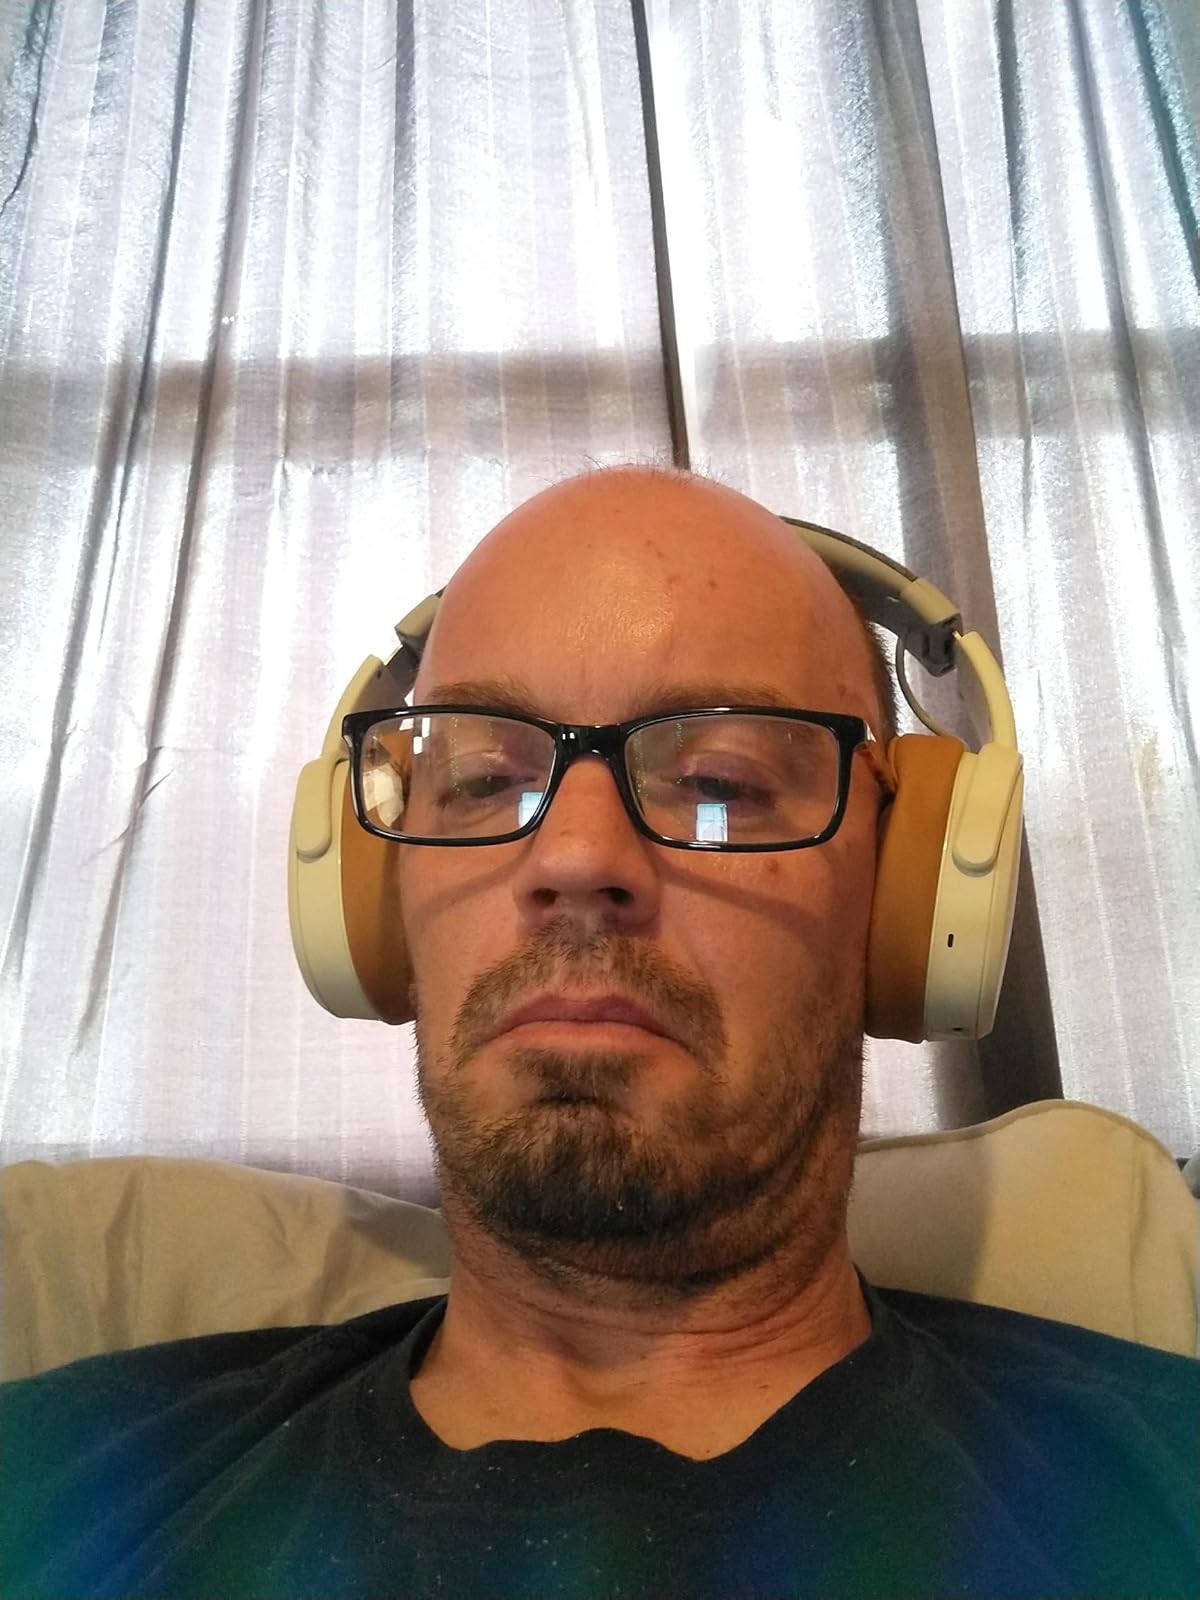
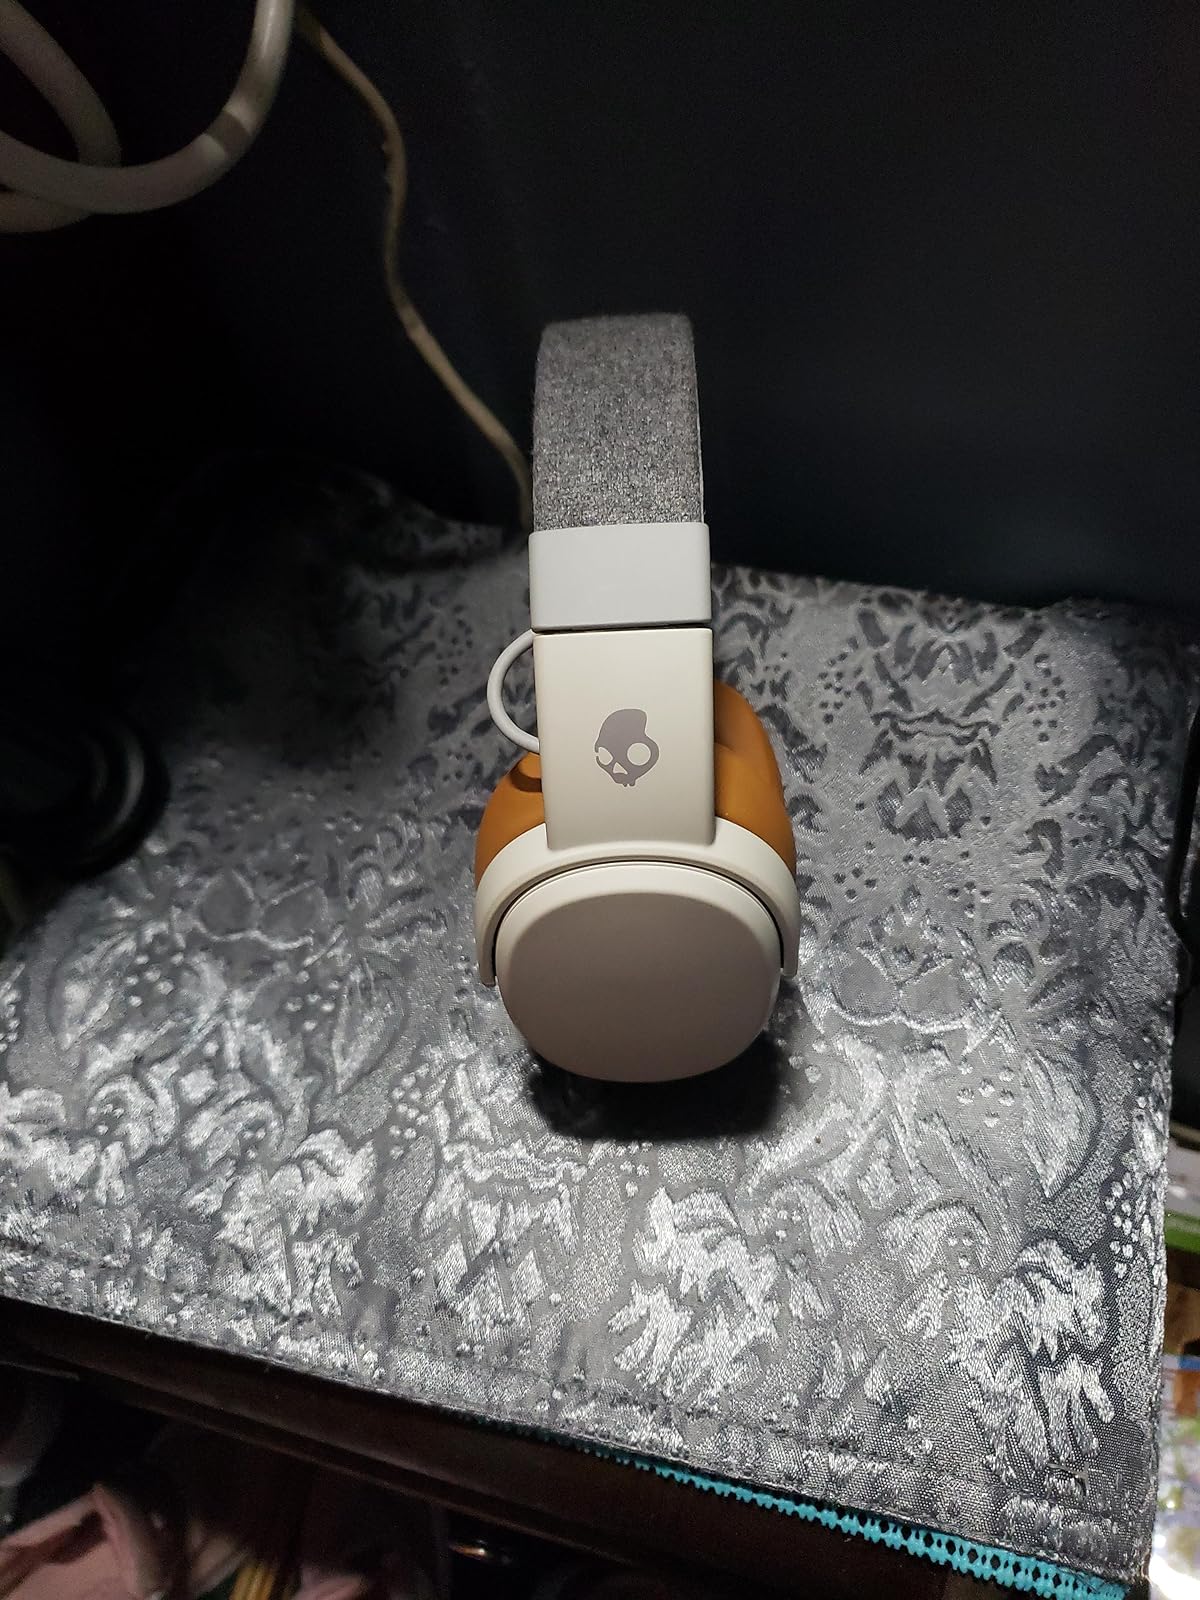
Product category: headphones
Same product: yes